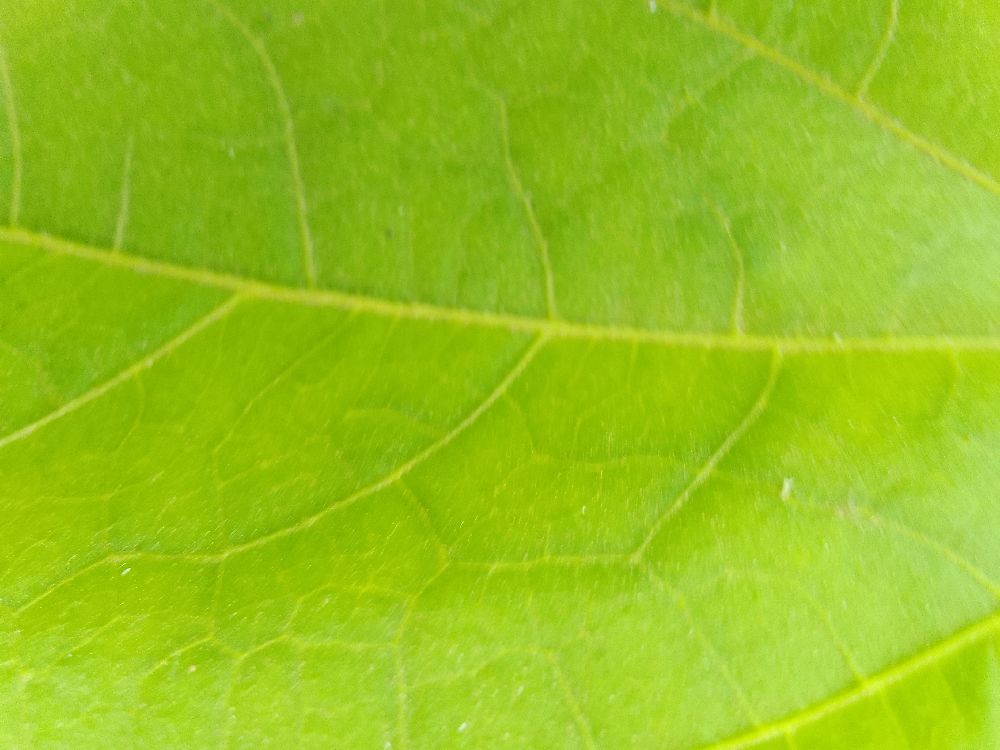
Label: healthy